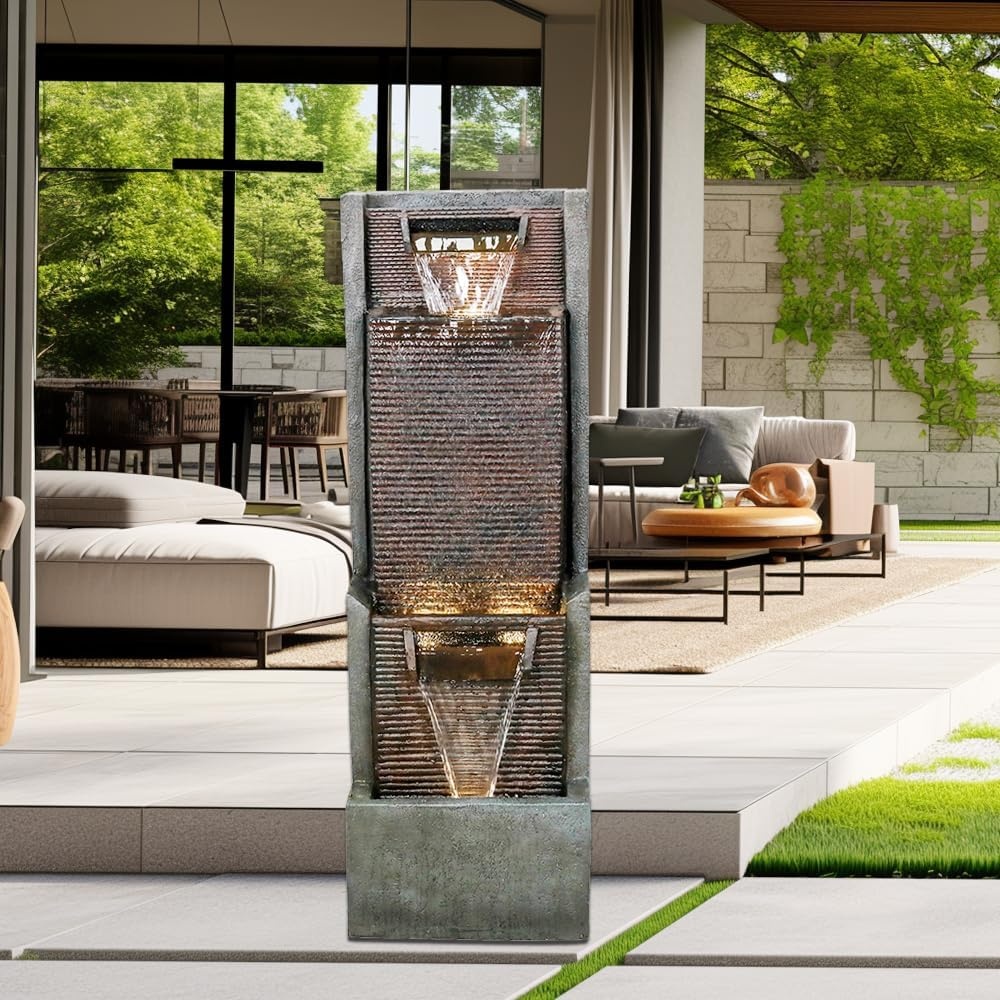
Outdoor Garden Waterfalls Fountains with Led Lights Water Fountain Outdoor/Indoor Resin Fountain for Patio Decor Garden, House, Office, Garden, Home Art Decor
Overview Color : Gray+brown Material : Resin with fiberglass Brand : Hamiedun Special Feature : Lighted Product Dimensions : 12"L x 11"W x 39.3"H Power Source : Corded Electric Manufacturer : Hamiedun UPC : 763470956214 About this item The fountain flows from top to bottom, which sounds like a real waterfall, adding peaceful ambiance to your home or garden. Tiers of water pots create a soothing, relaxing sound,the fountain is suitable for outdoor and indoor. Lighted Outdoor Fountain: Resin construction large outdoor water fountain is lightweight and portable for moving to inside or outside. Easy to place it everywhere you want to create an artistic and relaxing natural scene. The modern fountain outdoor has an LED light and pumps built in, just connect the pump and light, fill the internal water flow is always greater than the pump, the pump must always be fully submerged, keep the water flowing, plug it in and the fountain will work. Polyresin and fiberglass construction is rust and weather-resistant to keep your outdoor fountain looking new over time. Outdoor Floor Water Fountain with LED Light,dimensions: 11" L x 12" W x 39.3" H for Modern Patio Decor Garden, House, Office, Garden, Home Art Decor
Brand: Hamiedun
Category: Home & Garden > Decor > Fountains & Ponds > Fountains & Waterfalls > Fountains